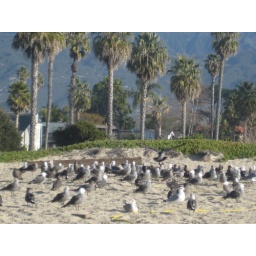
Magdy's office is in the white building at the back of the picture. Isn't he blessed!